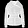
Label: Coat